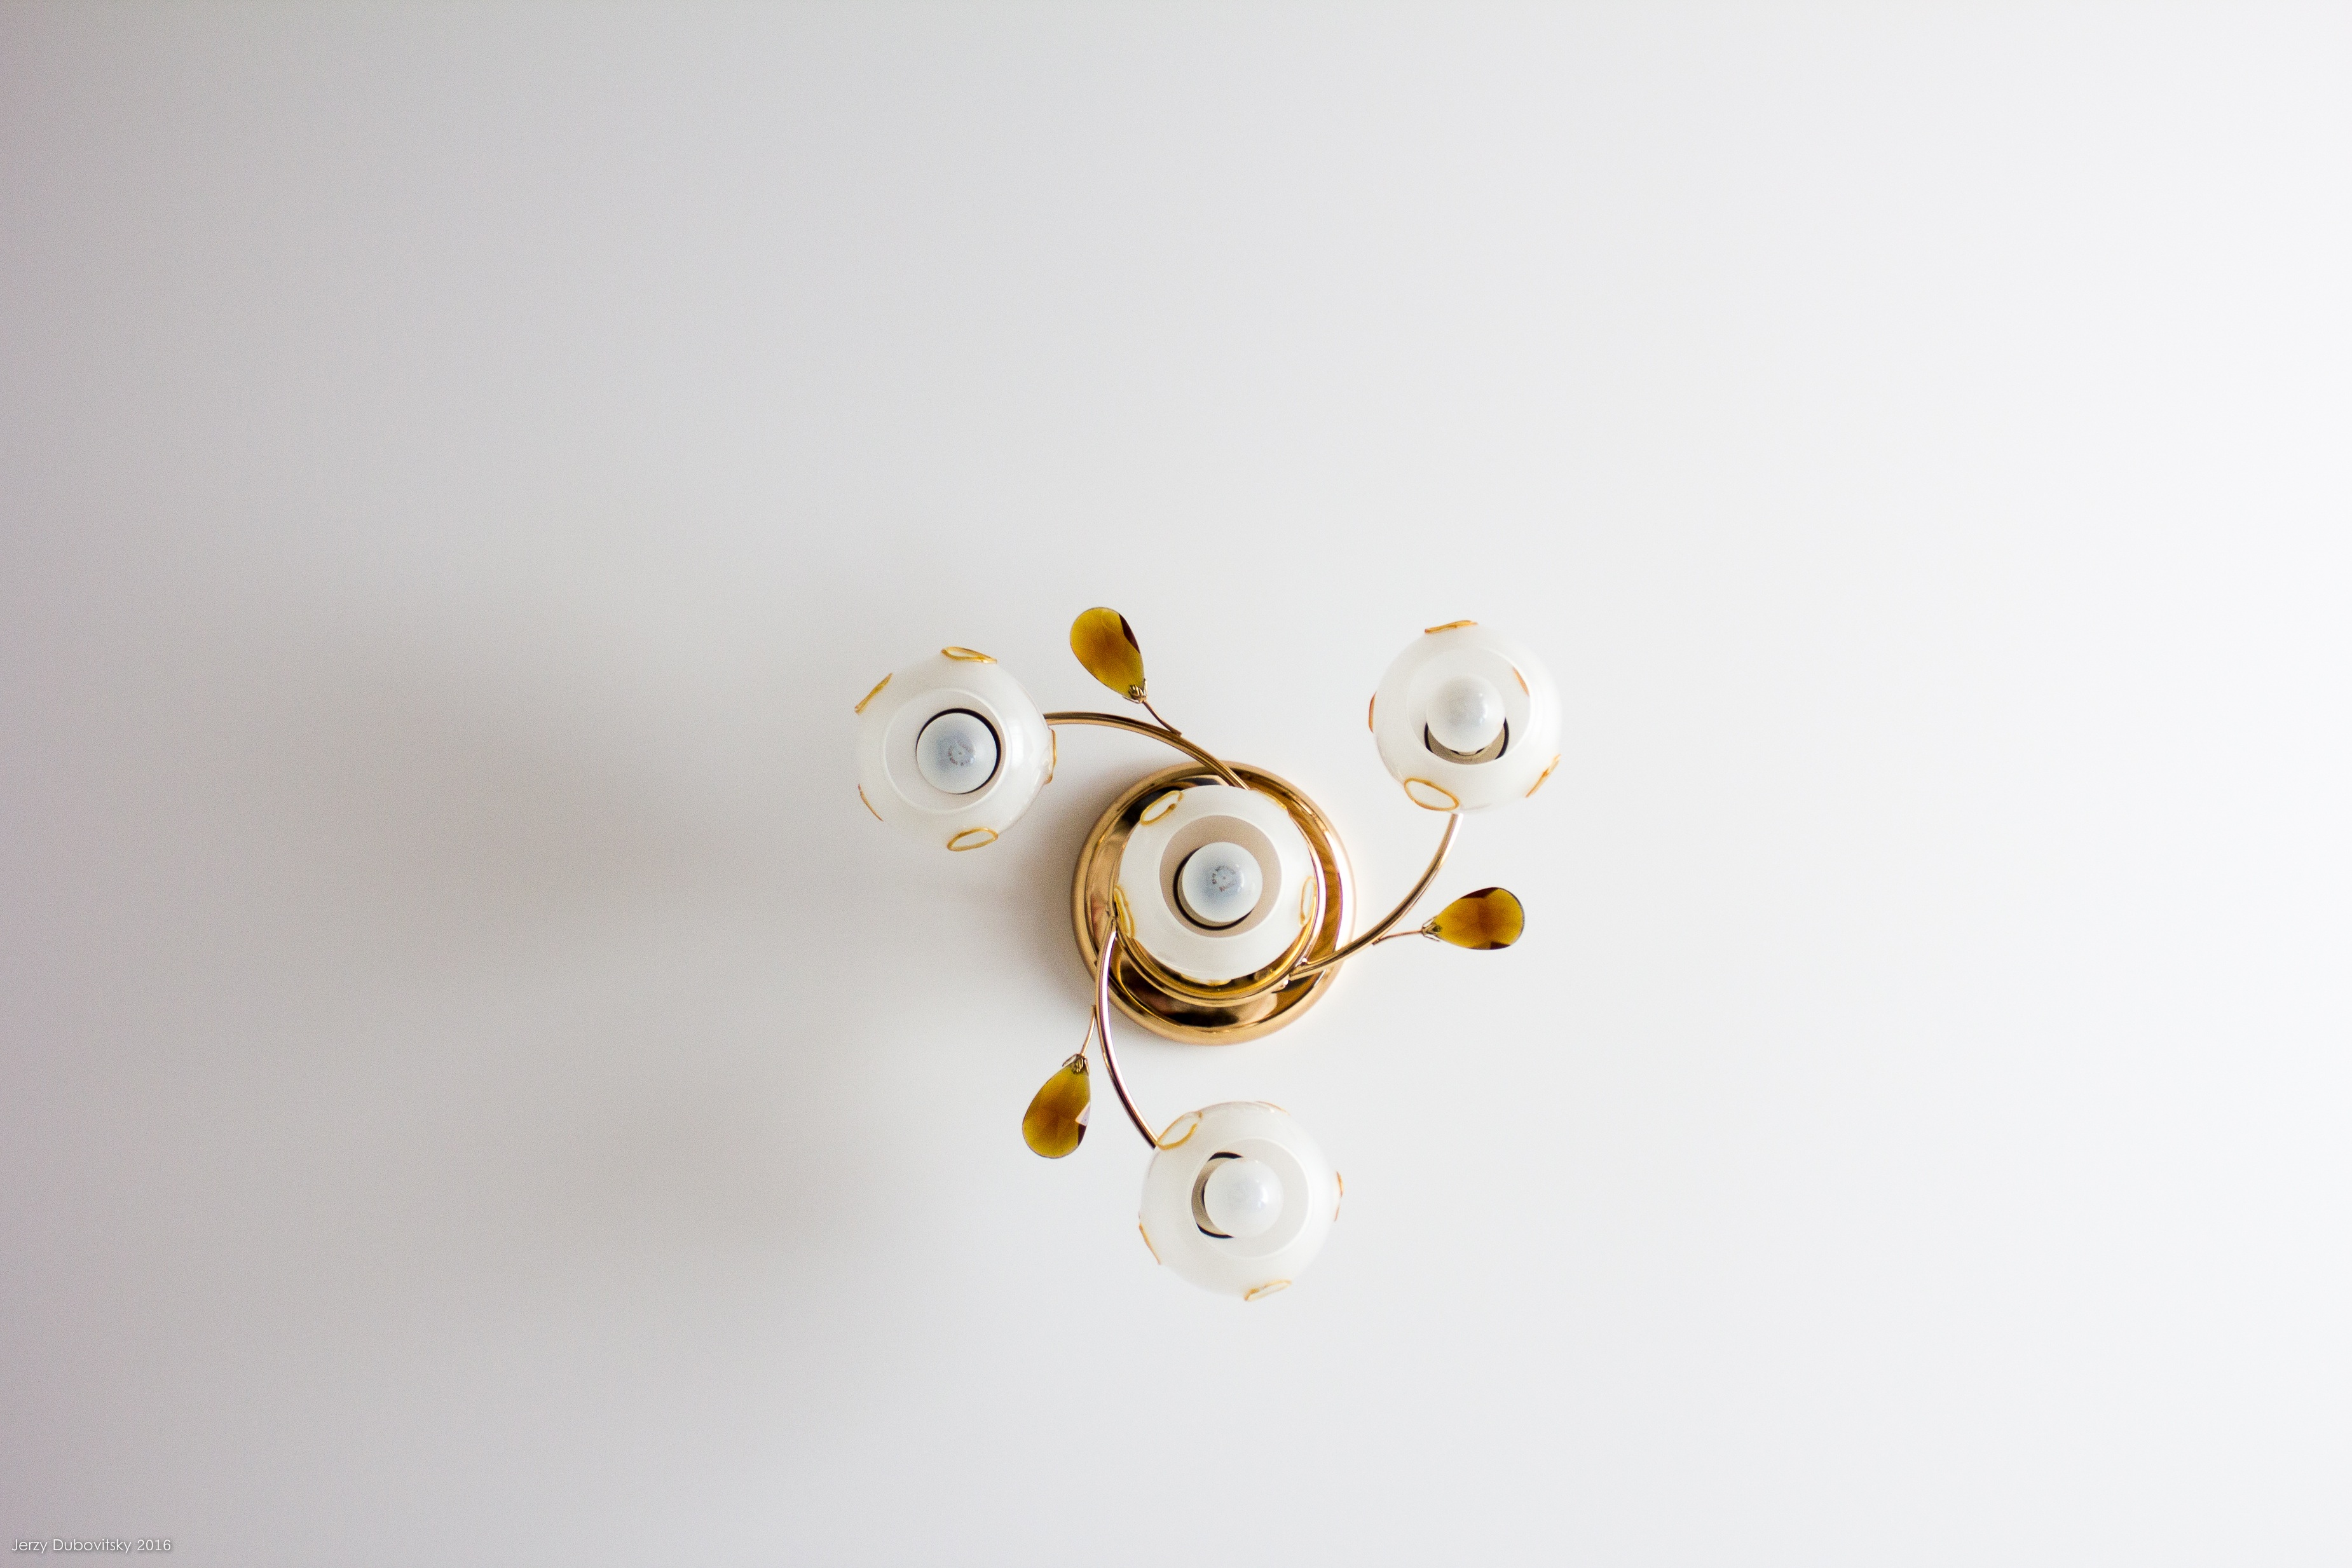
lighting, circle, jewellery, brass, light fixture, sconce, fashion accessory